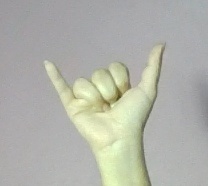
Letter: ya